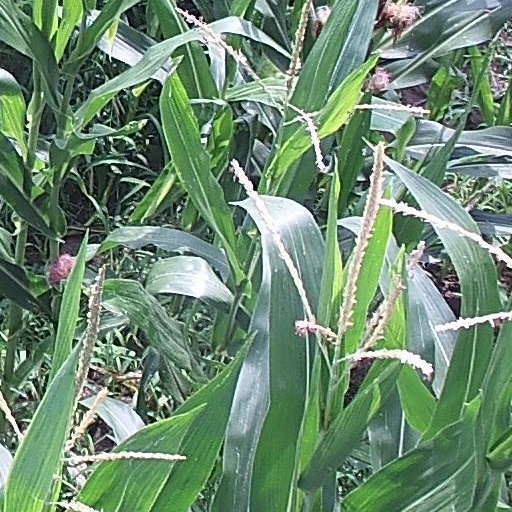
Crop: maize; corn